Des Knaben Wunderhorn

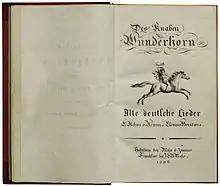
Title page of "Des Knaben Wunderhorn: Alte deutsche Lieder", volume 1, published in 1806

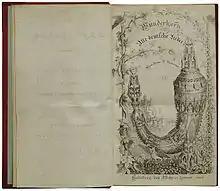
Title page, volume 2, published in 1808

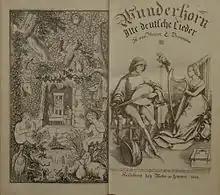
Frontispiece and title page, volume 3, published in 1808

Des Knaben Wunderhorn: Alte deutsche Lieder (German for "The boy's magic horn: old German songs") is a collection of German folk poems and songs edited by Achim von Arnim and Clemens Brentano. The book was published in three volumes, the first in 1806, followed by two more in 1808.